Clapton railway station

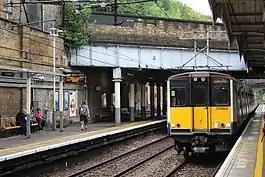
A London Overground Class 315 at Clapton in June 2019

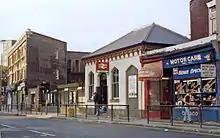
Station entrance in 1984

Clapton is a station on the Weaver line of the London Overground, located in Clapton in the London Borough of Hackney. It is down the line from London Liverpool Street and is situated between and on the Chingford branch line. The station is in Travelcard Zone 2 and Zone 3.